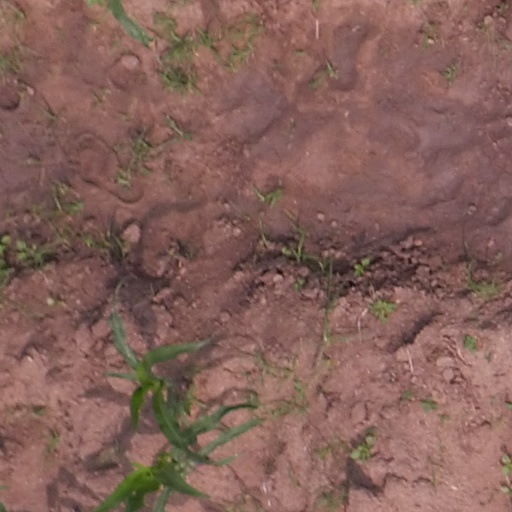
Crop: maize; corn